Conquest of California

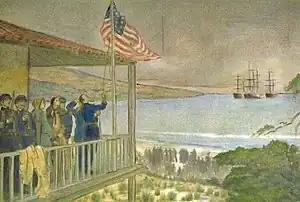
Forces raising the U.S. flag over the Monterey Customhouse following their victory at the Battle of Monterey

On June 14, 1846, the Bear Flag Revolt occurred when some 30 rebels, mostly American pioneers, staged a revolt in response to government threats of expulsion and seized the small Mexican Sonoma Barracks garrison, in the pueblo of Sonoma north of San Francisco Bay. There they formed the California Republic, created the "Bear Flag", and raised it over Sonoma. Eleven days later, troops led by Frémont, who had acted on his own authority, arrived from Sutter's Fort to support the rebels. No government was ever organized, but the Bear Flag Revolt has become part of the state's folklore. The present-day California state flag is based on this original Bear Flag, and continues to display the words "California Republic."